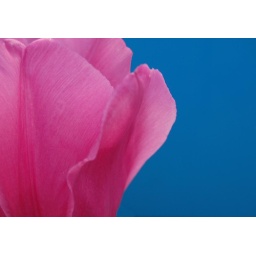
Fleshy pink tulip against a stunning blue wall.